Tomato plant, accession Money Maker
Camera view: vertical (180 deg); turntable rotation: 180 degrees
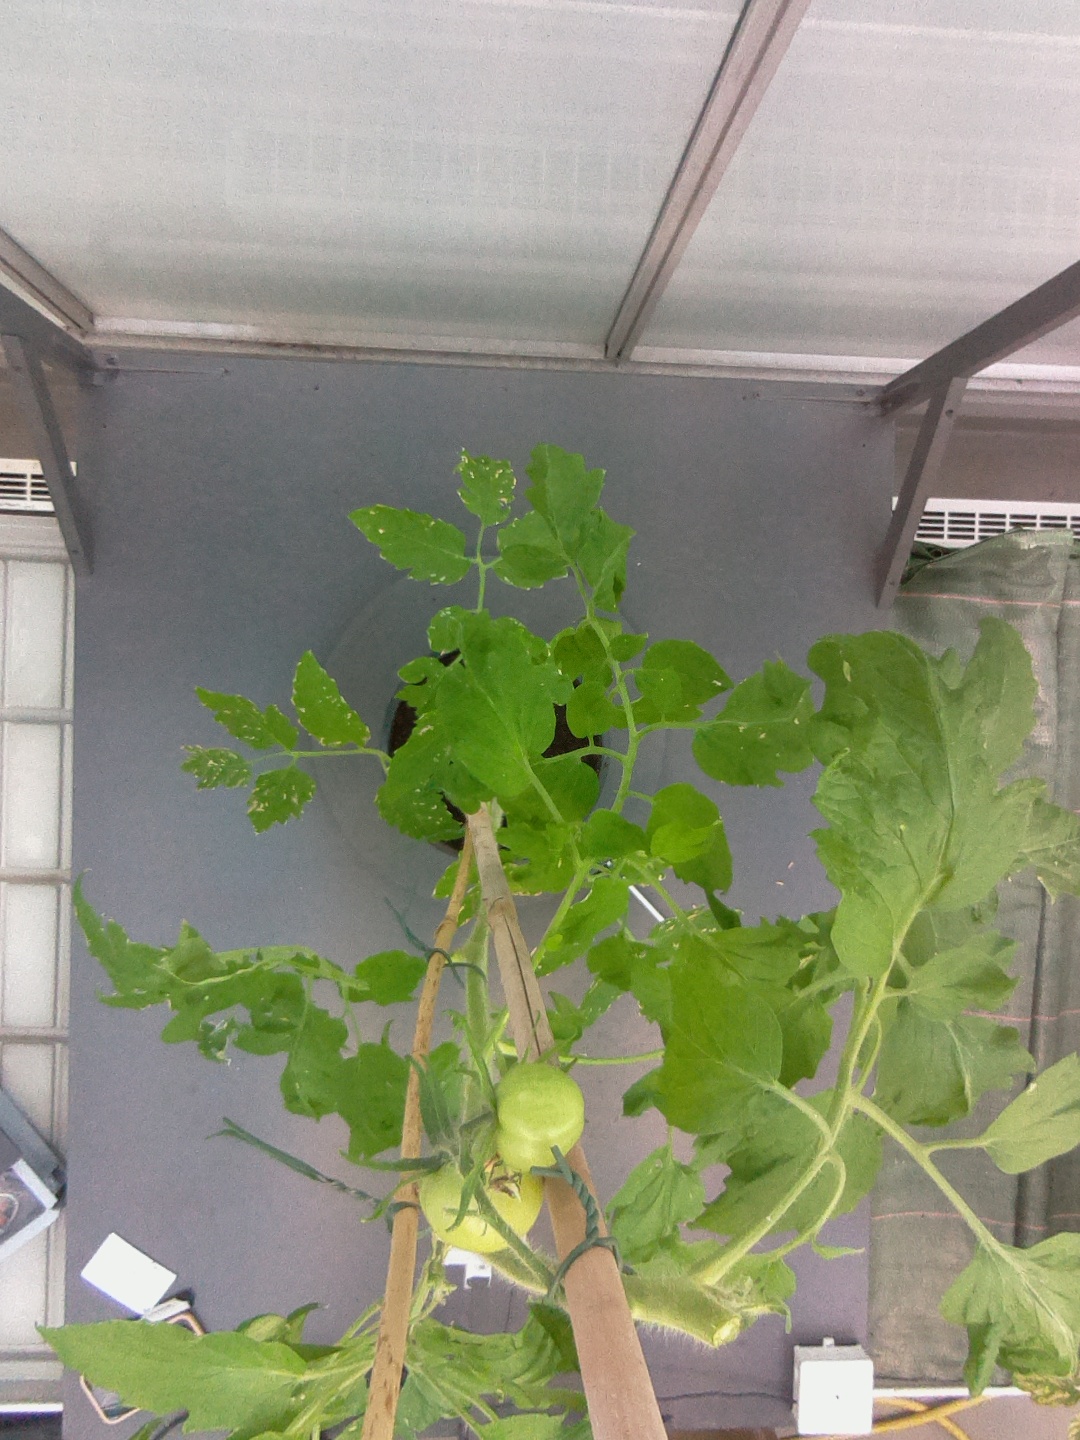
BBCH growth stage 71: 10%-20% of final fruit size